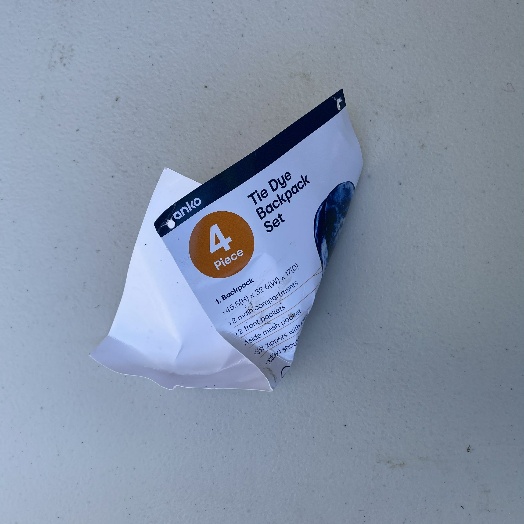
Label: Cardboard